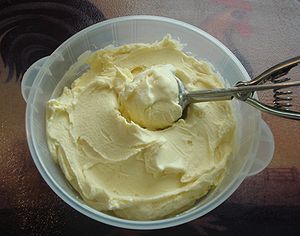
Is (fødevare)
Skål med is og isske
Is er en frossen dessert. Der skelnes mellem flødeis, der laves på basis af mælk eller fløde, og sorbet, der laves af frugtsaft og sirup. Blandingen omrøres under frysningen for at forhindre, at store iskrystaller formes.